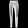
Label: Trouser